Adhesive remover

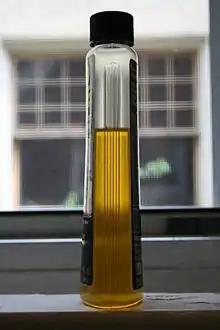
Goo Gone solvent

Adhesive remover is a substance intended to break down and remove glue and its remnants from surfaces.